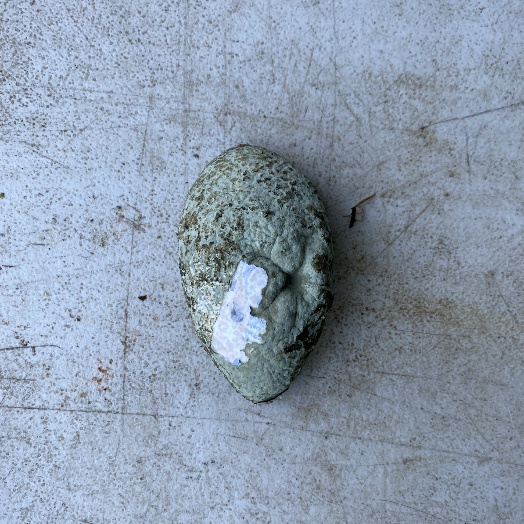
Label: generalcompost